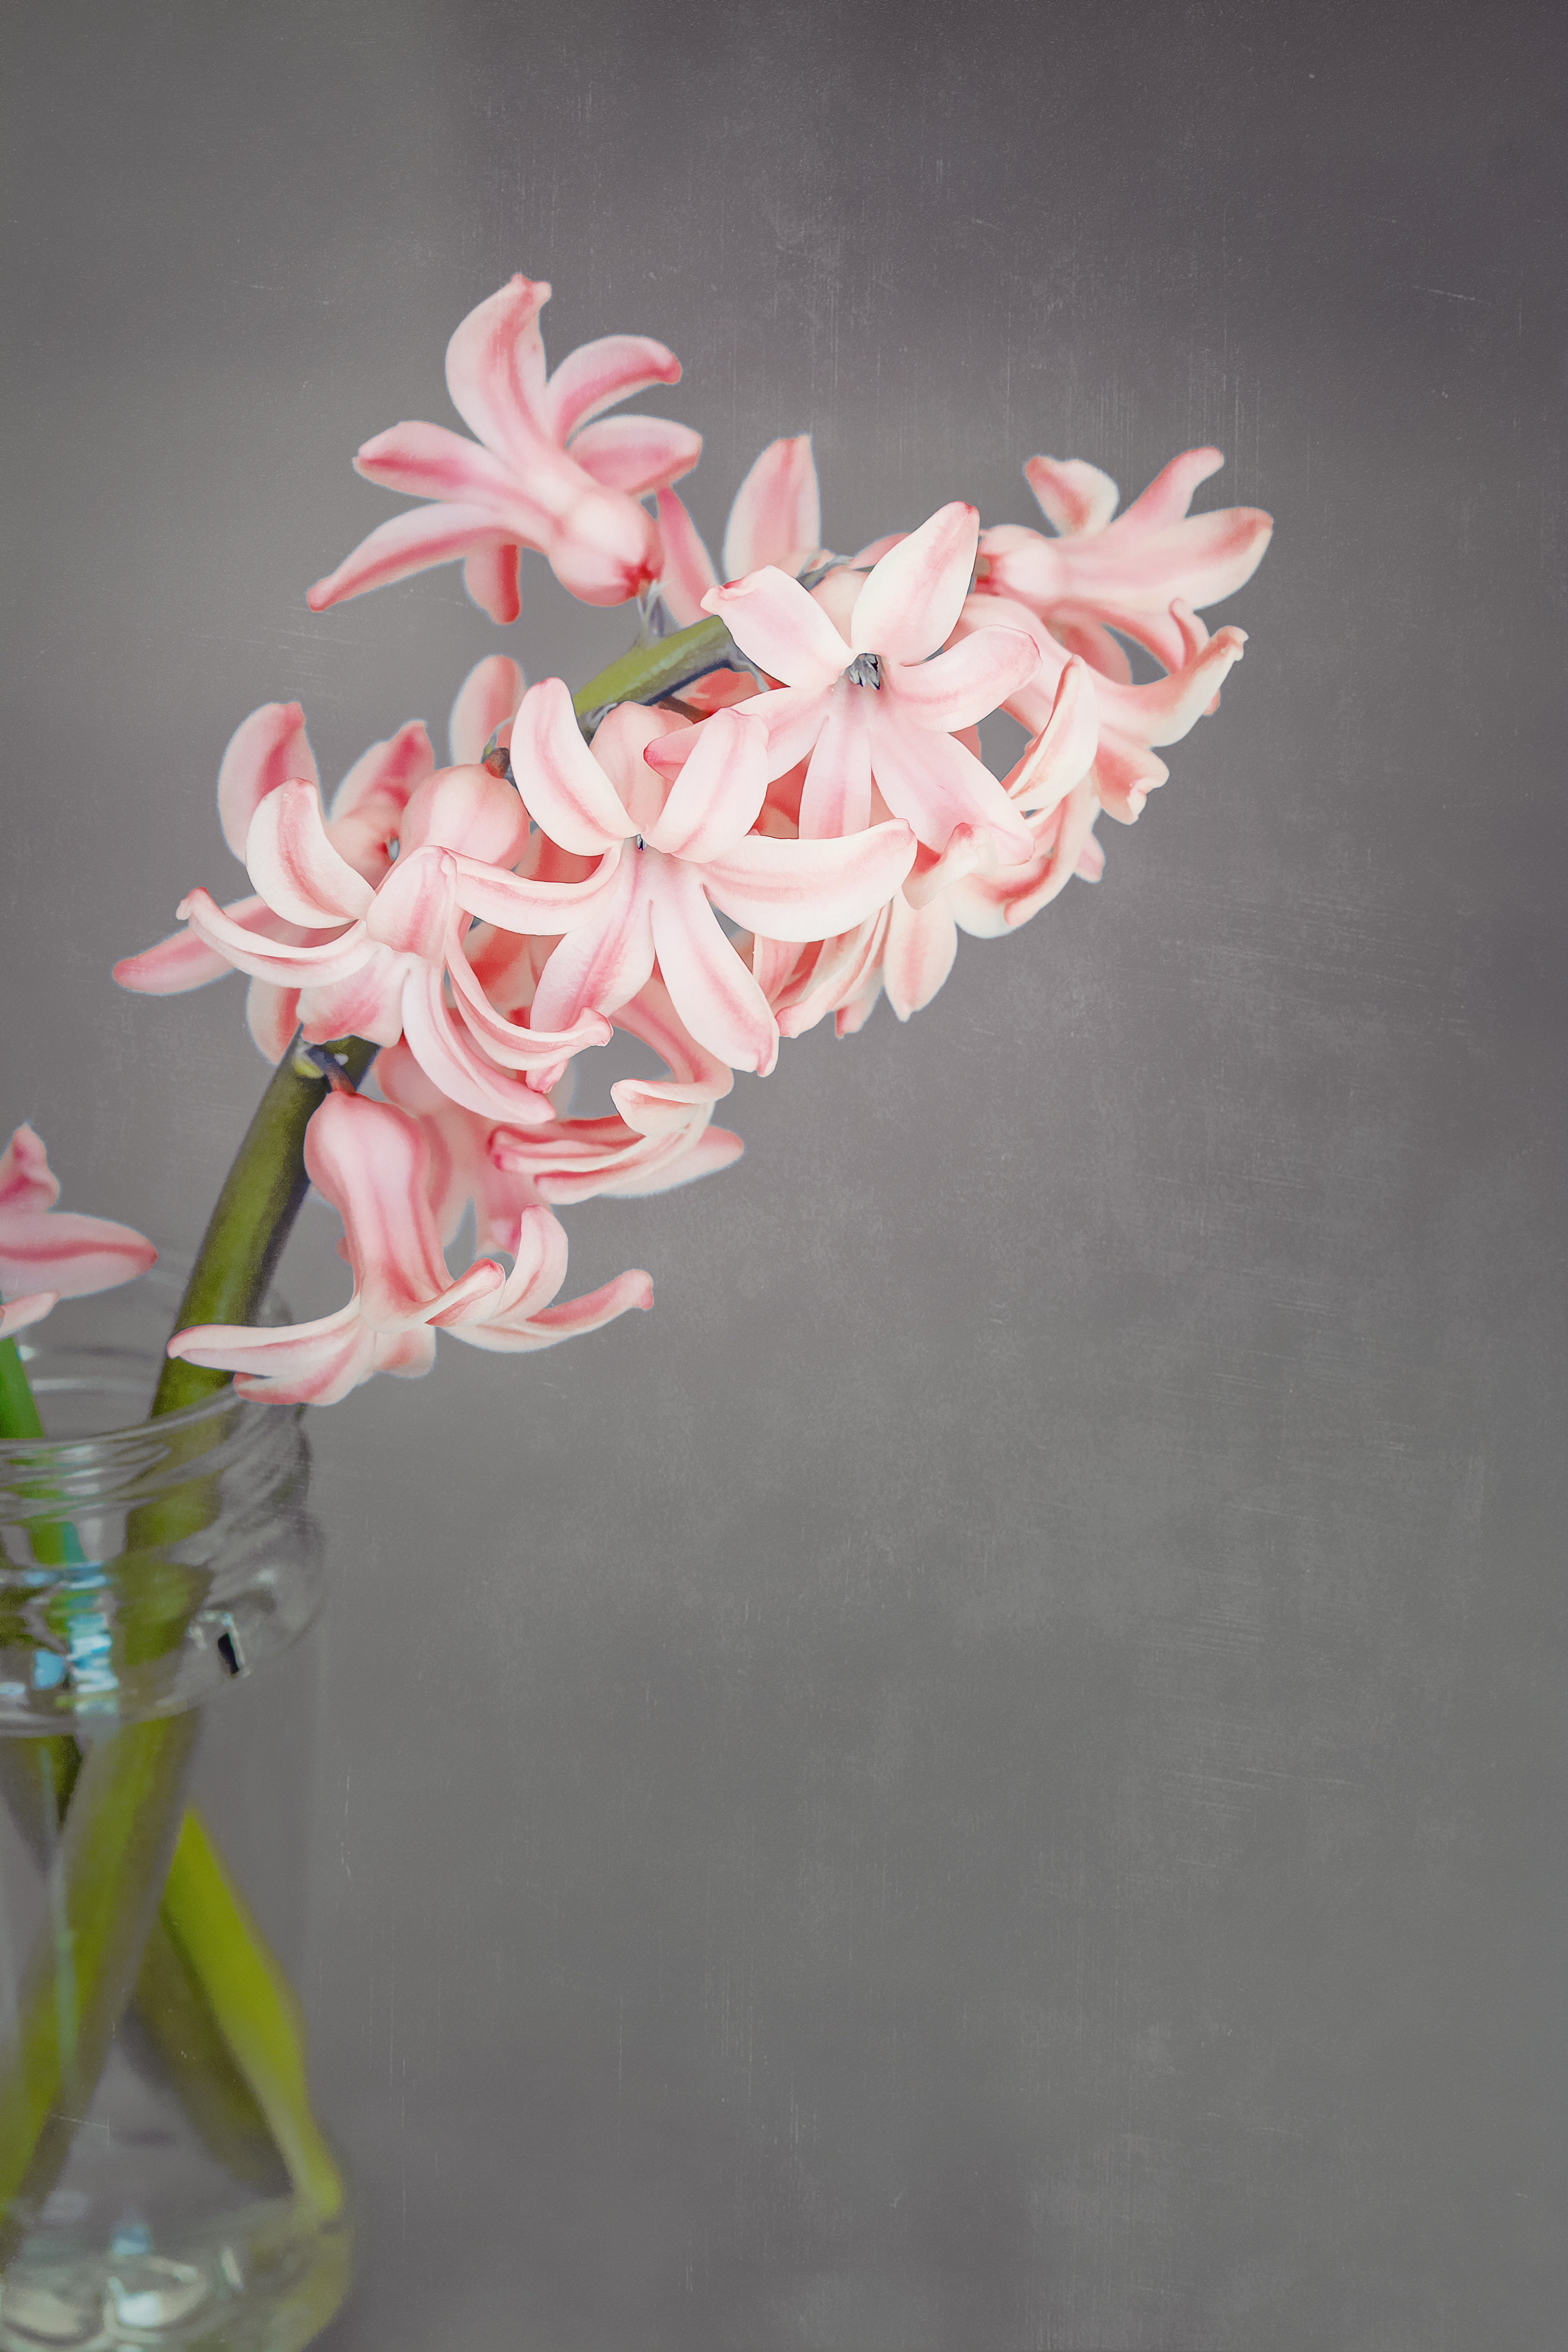
plant, flower, petal, pink, close, flora, still life, flowers, art, fragrant, floristry, hyacinth, spring flower, flowering plant, schnittblume, flower bouquet, flowers photography, fragrant flower, land plant